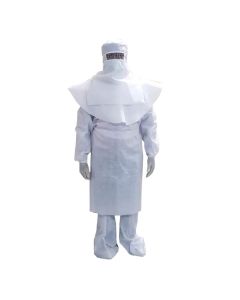
Objects detected:
Face_Shield
Gloves
Gloves
Coverall